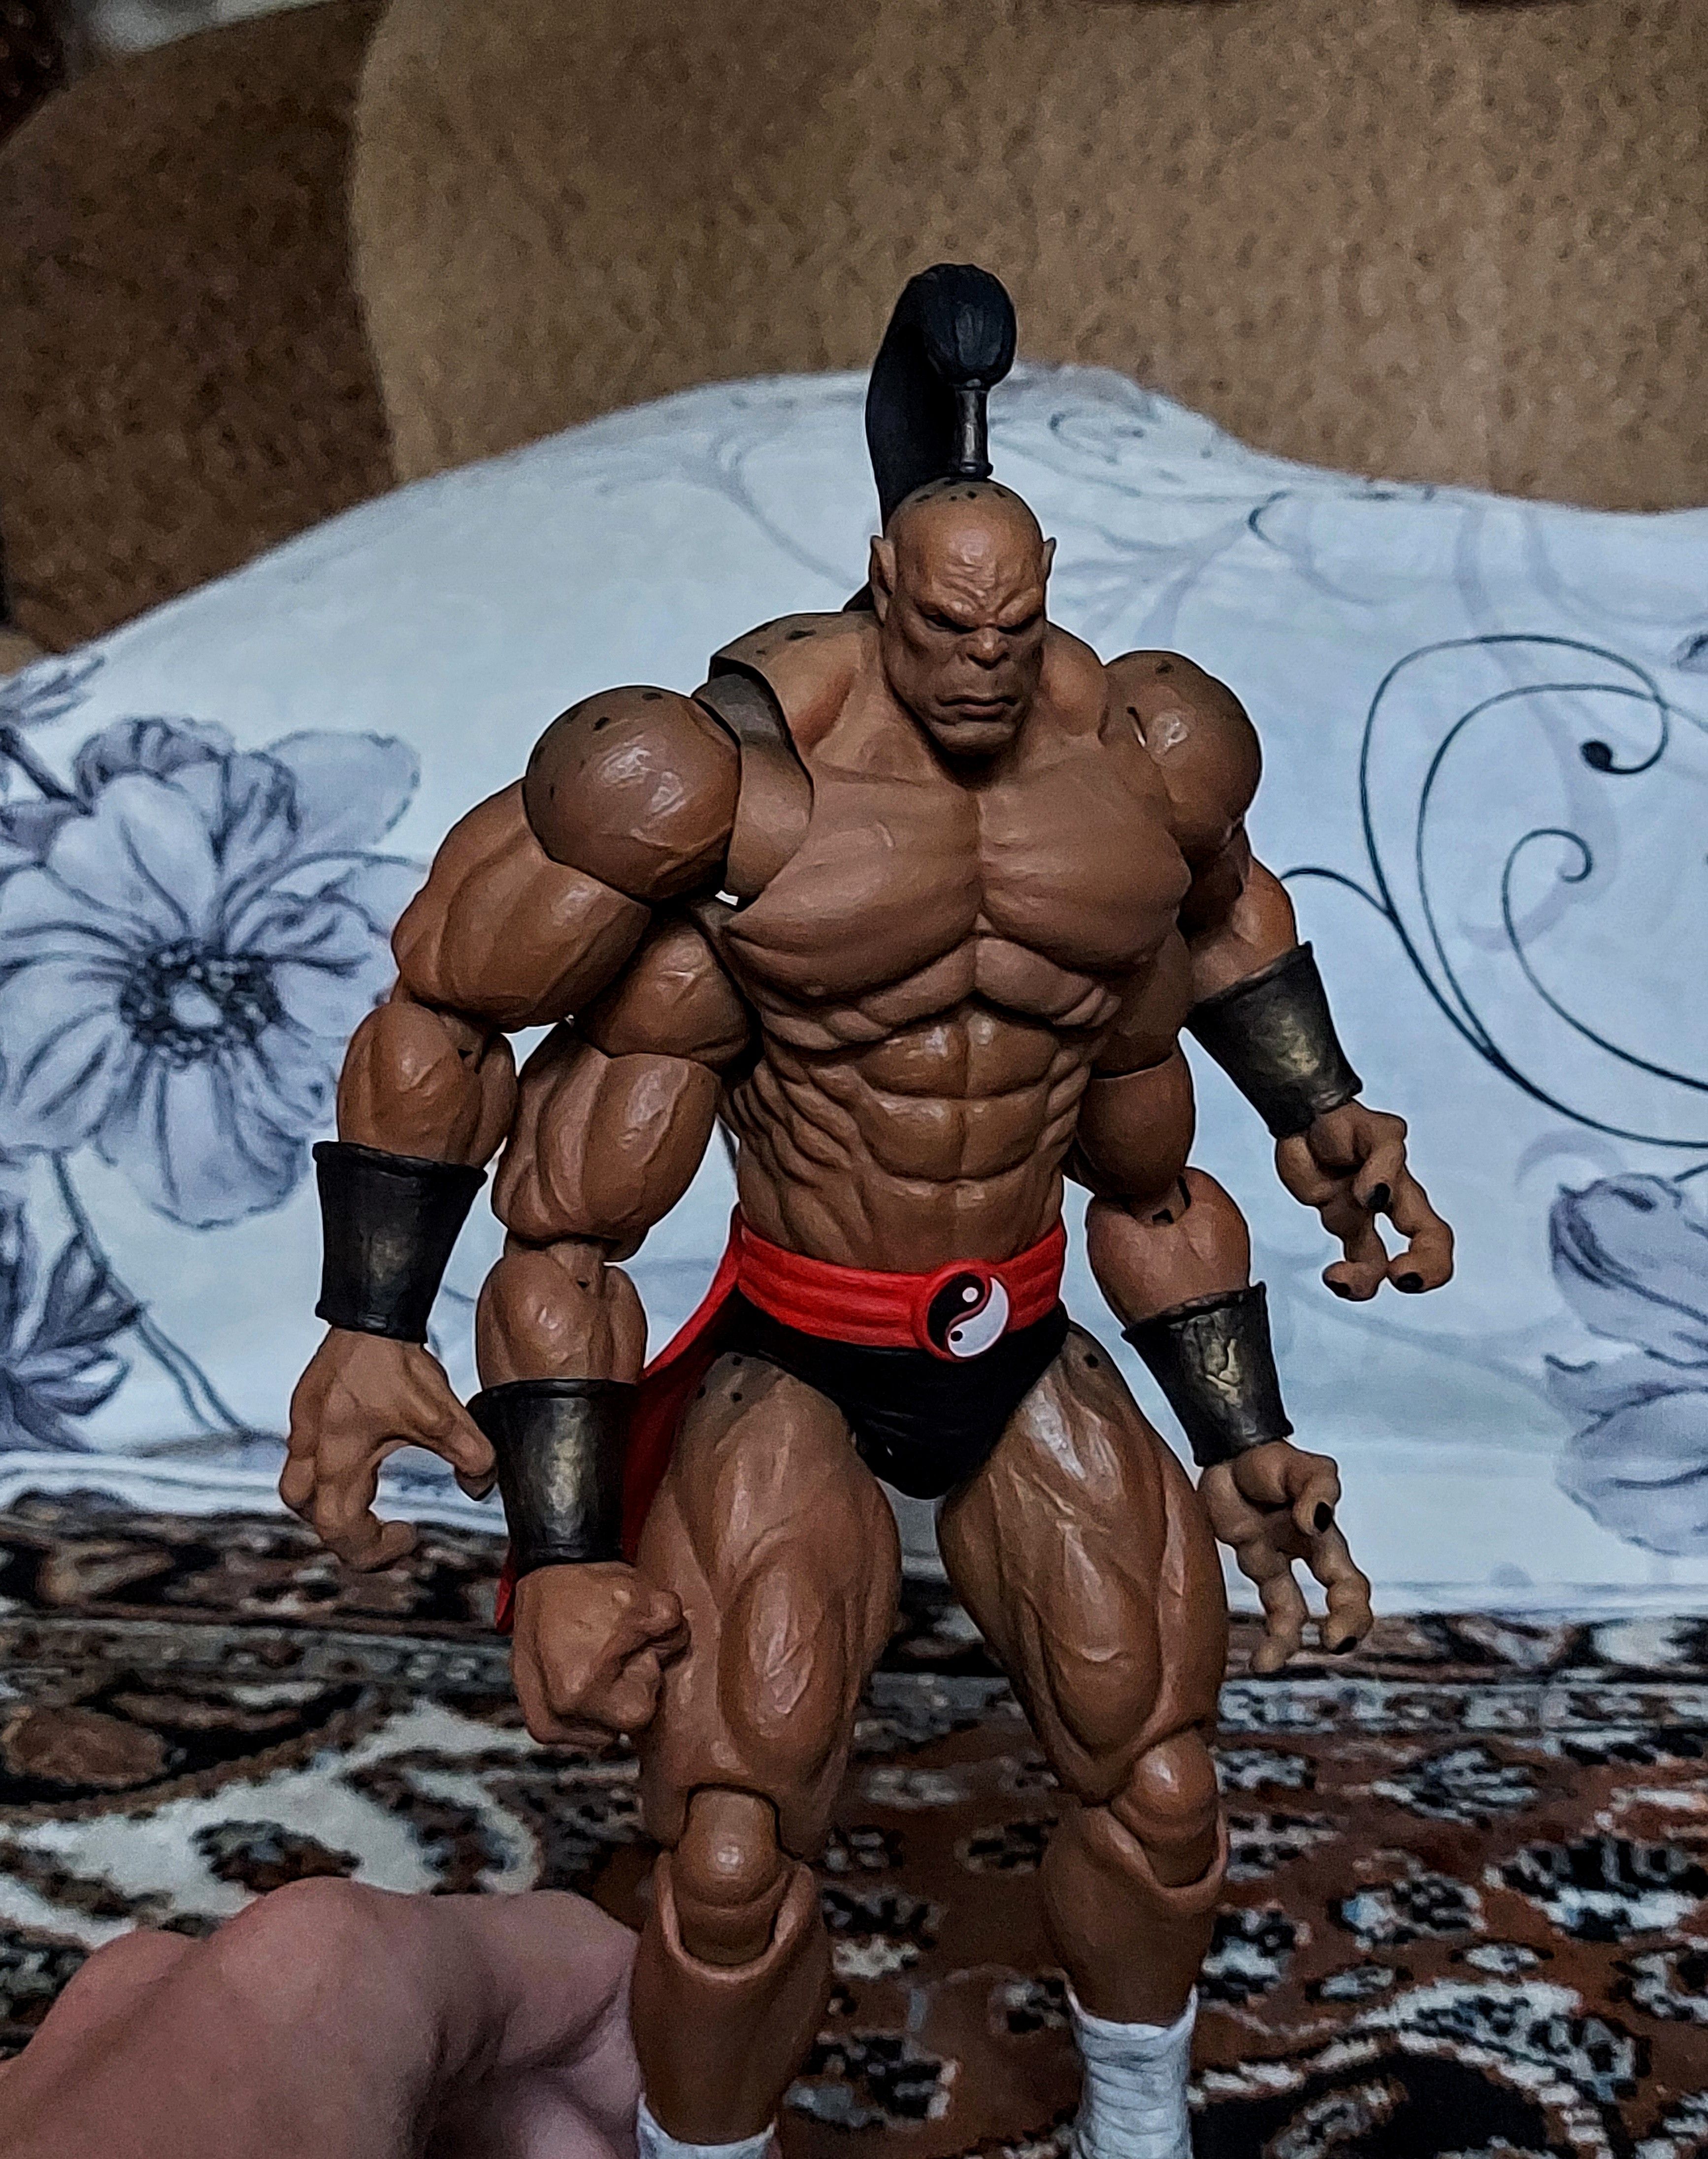
Shokan, storm, collectibles, warrior, fighter, action, figure, muscle, toy, cartoon, wrestling, bodybuilder, chest, art, thigh, combat sport, bodybuilding, event, Barechested, action figure, fictional character, contact sport, abdomen, collectable, fiction, metal, figurine, carmine, flesh, undergarment, competition event, underpants, illustration, superhero, wrestler, briefs, hero, physical fitness